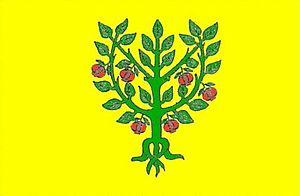
Granyena de les Garrigues est une commune de la province de Lleida, en Catalogne, en Espagne, de la comarque de Garrigues